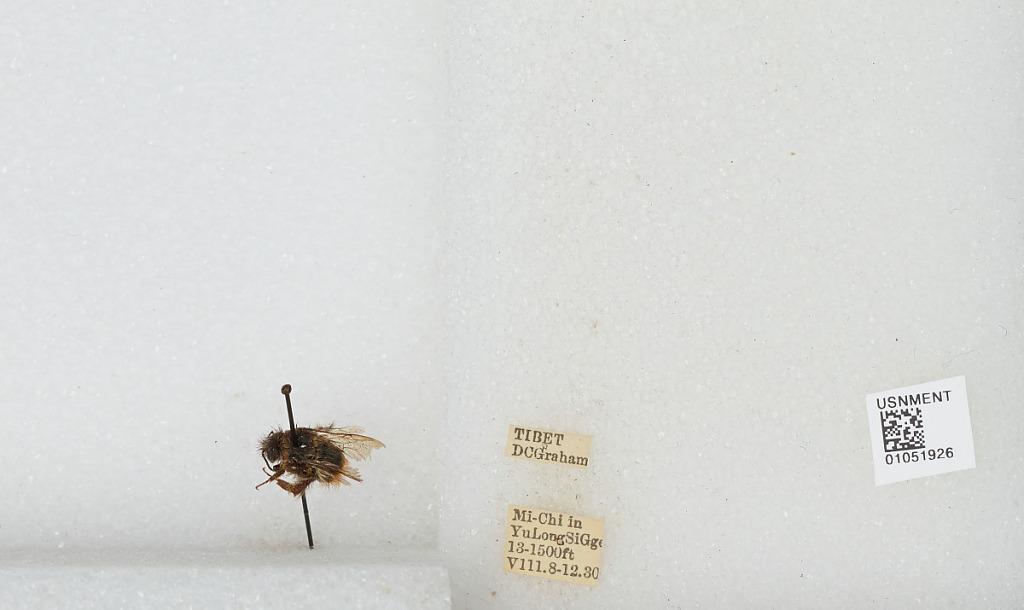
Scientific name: Bombus sp.
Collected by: D. Graham
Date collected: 1930-8-8
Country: China
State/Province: Tibet Autonomous Region
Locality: Mi-Chi in Yu Long Si Gge